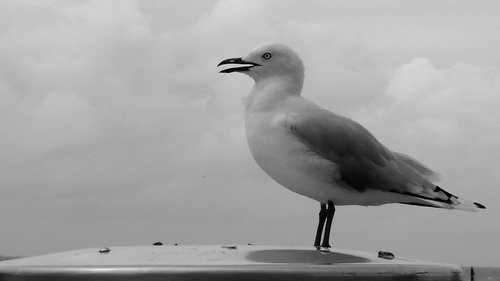
the bird has head and beak proportional to its body, it has white crown, nape, throat, breast and belly.
a large bird with white side and belly with a black bill and black tarsus and foot
this bird has a white belly and breast with a gray wing and long hooked bill.
a bird with a medum hooked bill, large head and white body.
this bird has a long black beak, white breast and head, and a dark grayish wing.
this particular bird has a white belly and breast and head with gray secondaries
this bird is white with grey and has a long, pointy beak.
this white bird has gray wings and a thin black beak that curves downward at the tip.
a bird with a white belly and breast, black wings and the bill is black and curved
this large bird has a white body, gray wings, and a black beak and feet.
Species: Western Gull